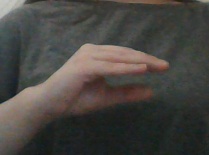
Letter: jeem